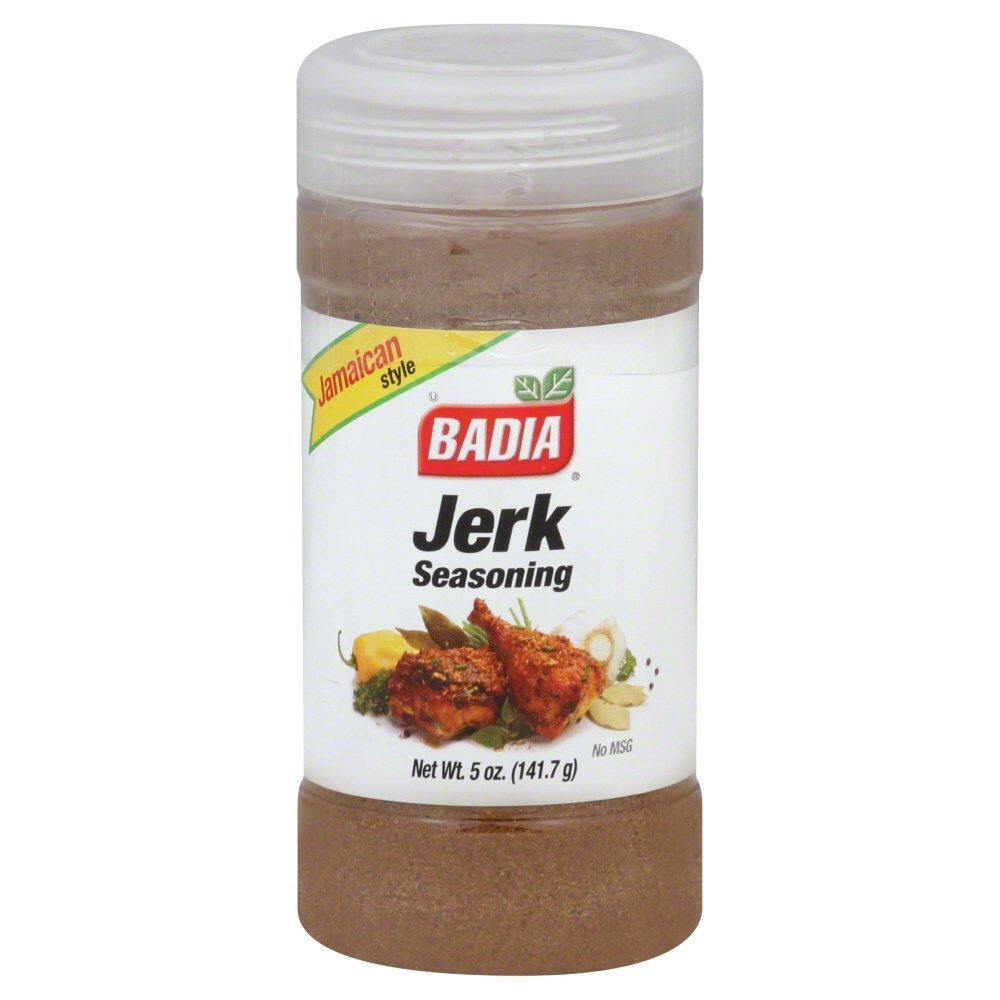
Item Name: Jerk Seasoning Jamaican Style – 5 oz
Value: 5.0
Unit: Fl Oz

Price: 7.8